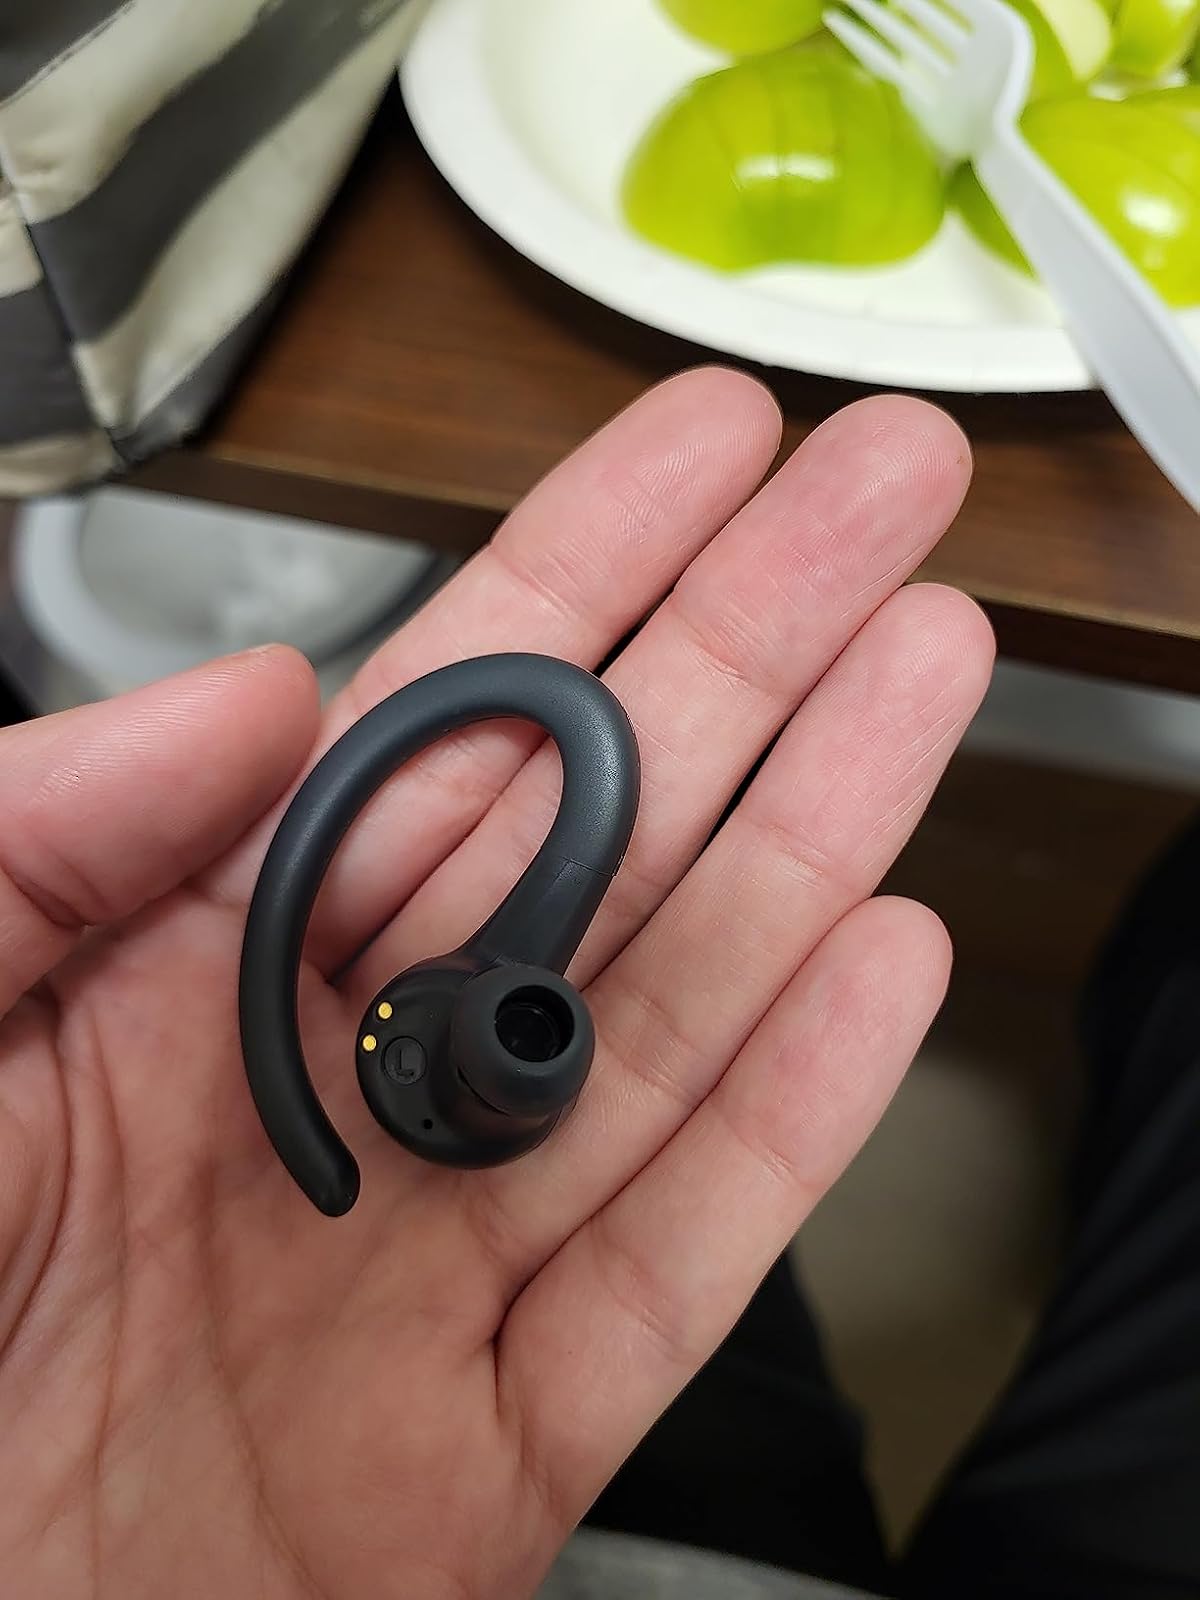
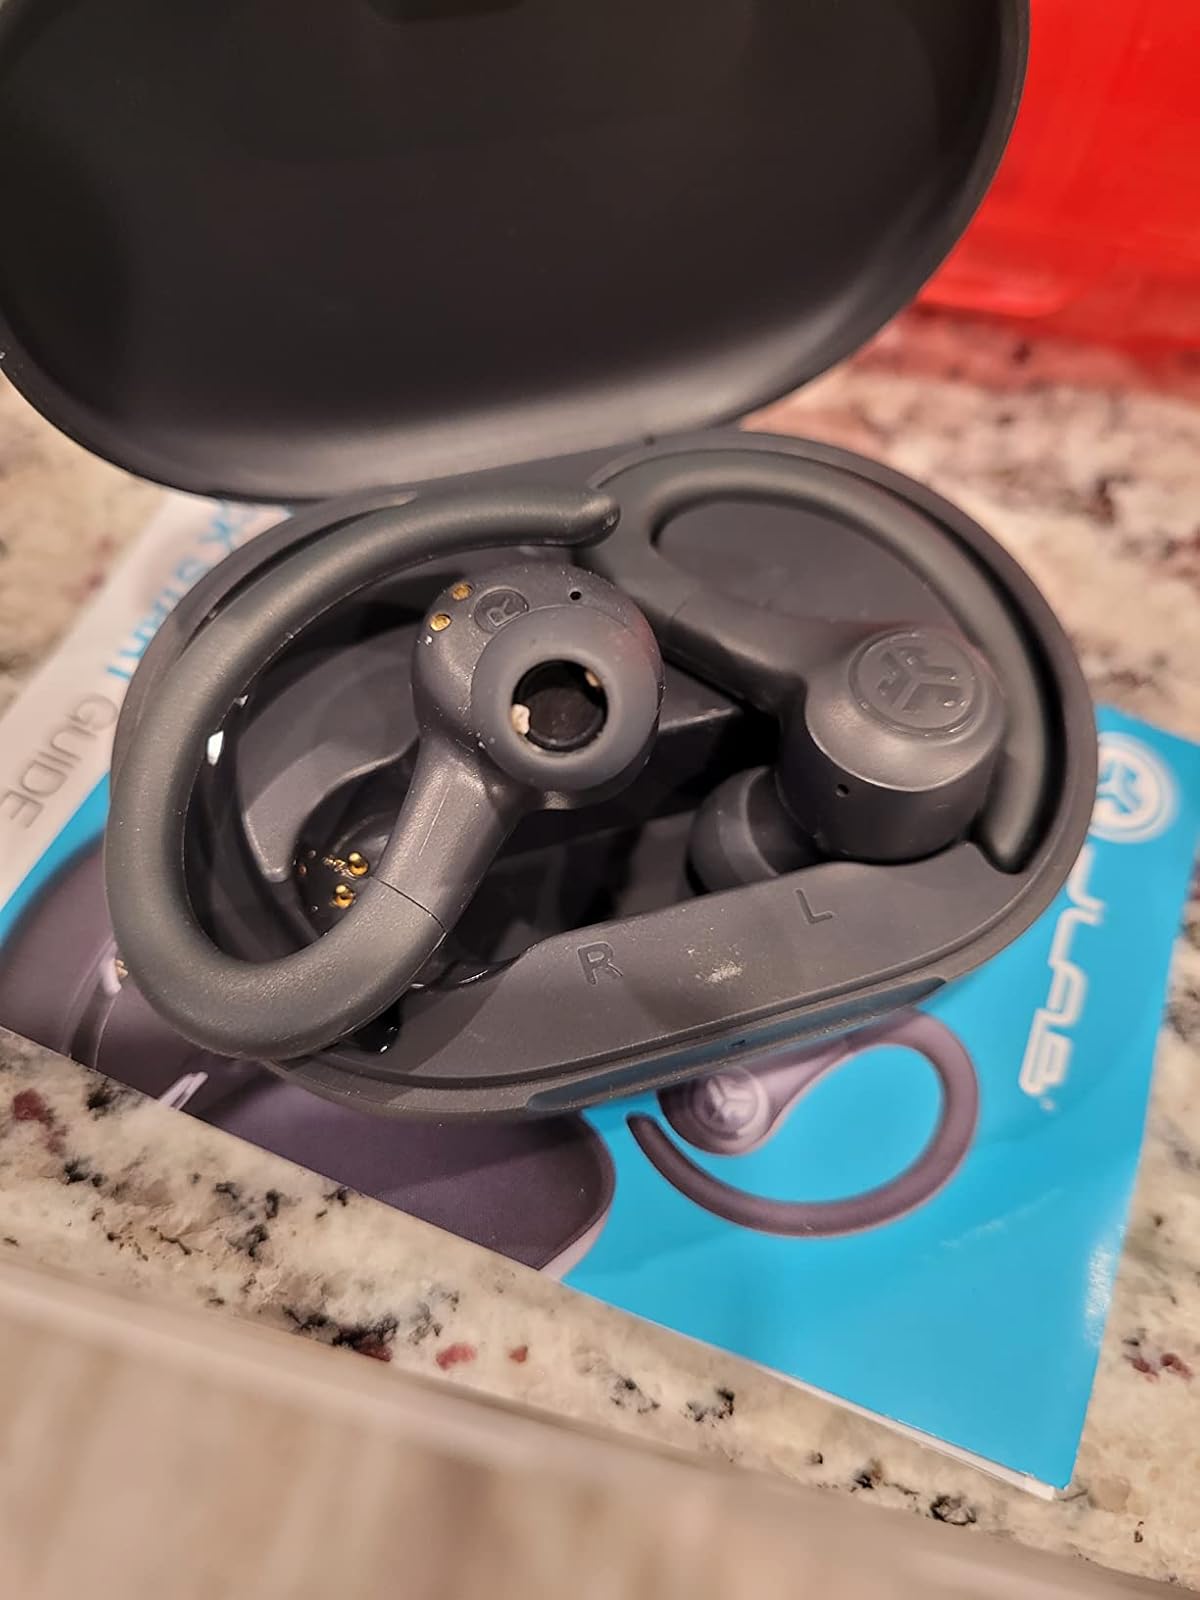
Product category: earbuds
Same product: yes